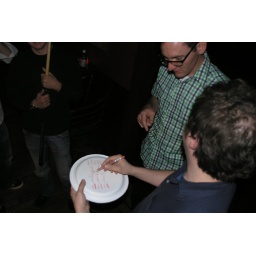
Kevin organized the round robin tournament on the uh... back of a paper plate left over from the pizza.